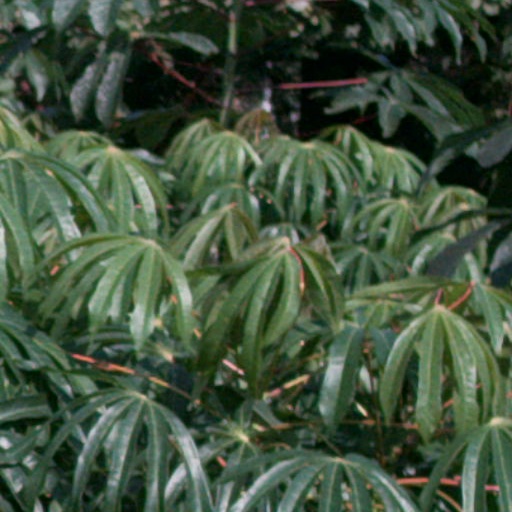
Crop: cassava